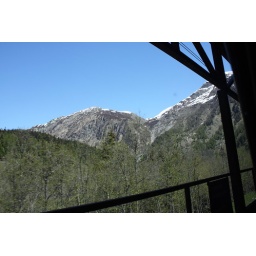
car in train in tunnel (8)